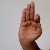
The image shows a hand gesture representing the letter 'F' in Indian Sign Language.